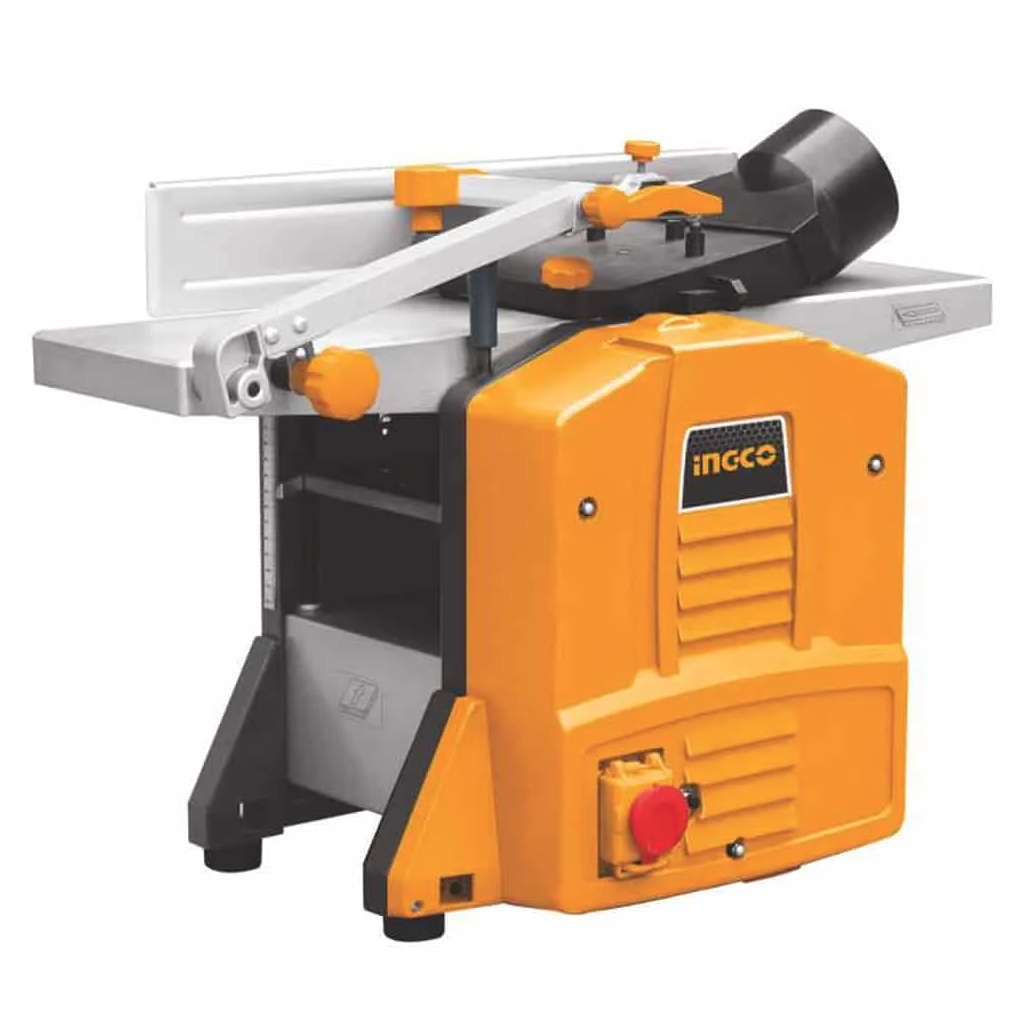
Ingco Wood Jointer And Planer 1500W JAP15001
Product Description Used to shave wood from the surface of boards Imagine scraping a knife across the top of a block of butter That's pretty much the action with a planer though you might need a bit more muscle power! They're used to make a rough surface flat and smooth, or to reduce its thickness P roduct Specification Brand Ingco Product Type Planer Product Model JAP15001 Voltage 220-240V~50/60Hz Input power 1500W Blade speed 9000rpm Blade size 210mm x 16.5mm Maximum Cutting Width 204mm Planer Table Size 270mm x 204mm Jointer Table Size 740mm x 212mm Range Of Cutting Depth 5~120 mm Feeding Speed 6m/min Packing Type Packed by carton box Warranty As Per Manufacturer Terms and Condition Other Details Dimension (MM) - L x B x H 210 x 16.5 x 1.5 Unit Of Measurement 1 Piece Weight 32.83 kg Generic Type Planers Manufacturer Details Ingco, Haryana Tools & Tackels, Showroom No.4, Hero Honda Chowk, NH-8, Gurugram Haryana - 122001 (HR) Packer Details Ingco, Haryana Tools & Tackels, Showroom No.4, Hero Honda Chowk, NH-8, Gurugram Haryana - 122001 (HR) Country Of Origin India
Brand: Ingco
Category: Hardware > Tools > Planers > Benchtop Planers